Mission Hill, Boston

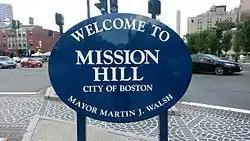
Welcome sign in Brigham Circle intersection, Mission Hill, Boston, near front of Stoneman Plaza, Brigham and Women's Hospital (BWH)

Mission Hill is a square mile (2 square km), primarily residential neighborhood of Boston, bordered by Roxbury, Jamaica Plain and Fenway-Kenmore and the town of Brookline. The neighborhood has two main streets, namely Tremont Street and Huntington Avenue. It is served by several stations on the MBTA's Green Line E branch, as well as Roxbury Crossing station on the Orange Line.